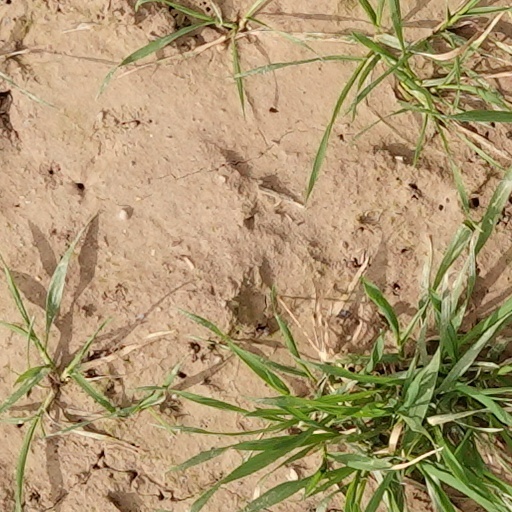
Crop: wheat